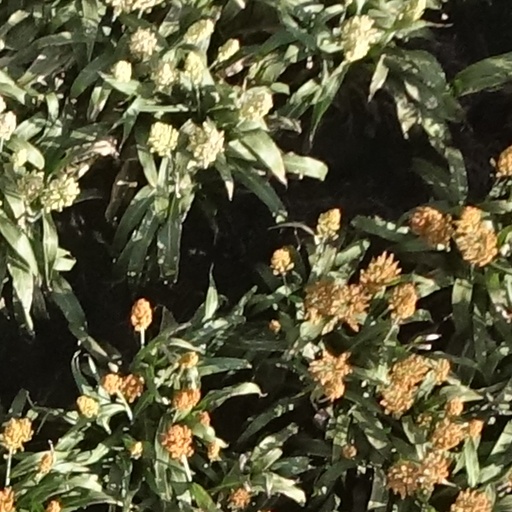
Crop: sorghum